Korail Class 311000

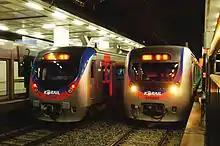
Class 311000 trains 311-82 (right) and 311-90 (left), the latter of which was formerly Class 361000 train 361-14

The third-generation were built and delivered from 2005 to 2006 mainly to address new extensions that opened at the time, especially on the 4-track Gyeongin Line, the Gyeongwon Line, and the new double-tracked and electrified Jungang Line. They also replaced the rebuilt 1st/2nd batch Class 1000 trains (trains 1–82 and 1–88~1–94) and four un-overhauled 2nd batch Class 1000 trains, which were all retired in 2006 as they either reached the end of their lifespans or did not conform to fire safety standards. The front ends have been updated once again, and the trains feature snake-like headlights; as a result, railfans nicknamed the trains "뱀눈이" (roughly translated as "snake eyes") . The interior was also updated and the door motors are electric-powered as opposed to air-powered. The third generation trains are numbered from 311 to 66~312–03, but more trains will be built in the future.